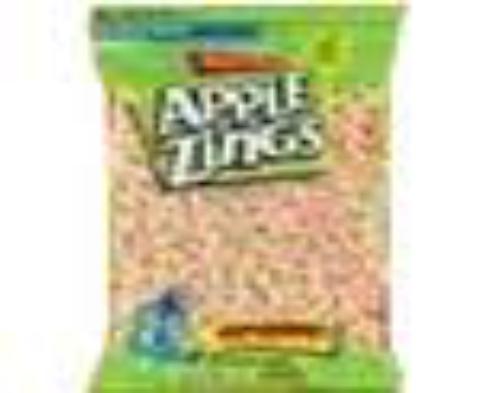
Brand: Apple Zings
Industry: Food